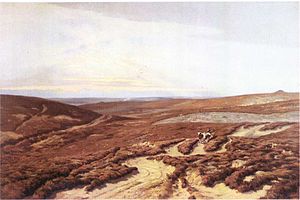
Carl Milton Jensen
Carl Milton Jensen, Hedelandskab, 1881 eller 1891, Randers Kunstmuseum.
Carl Milton Jensen var en dansk maler.